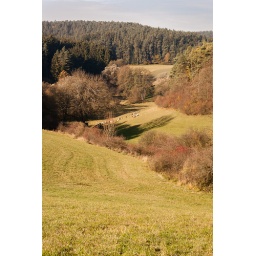
Shot taken in the nearest field to my girlfriends mother's house